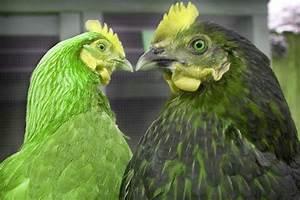
chicken